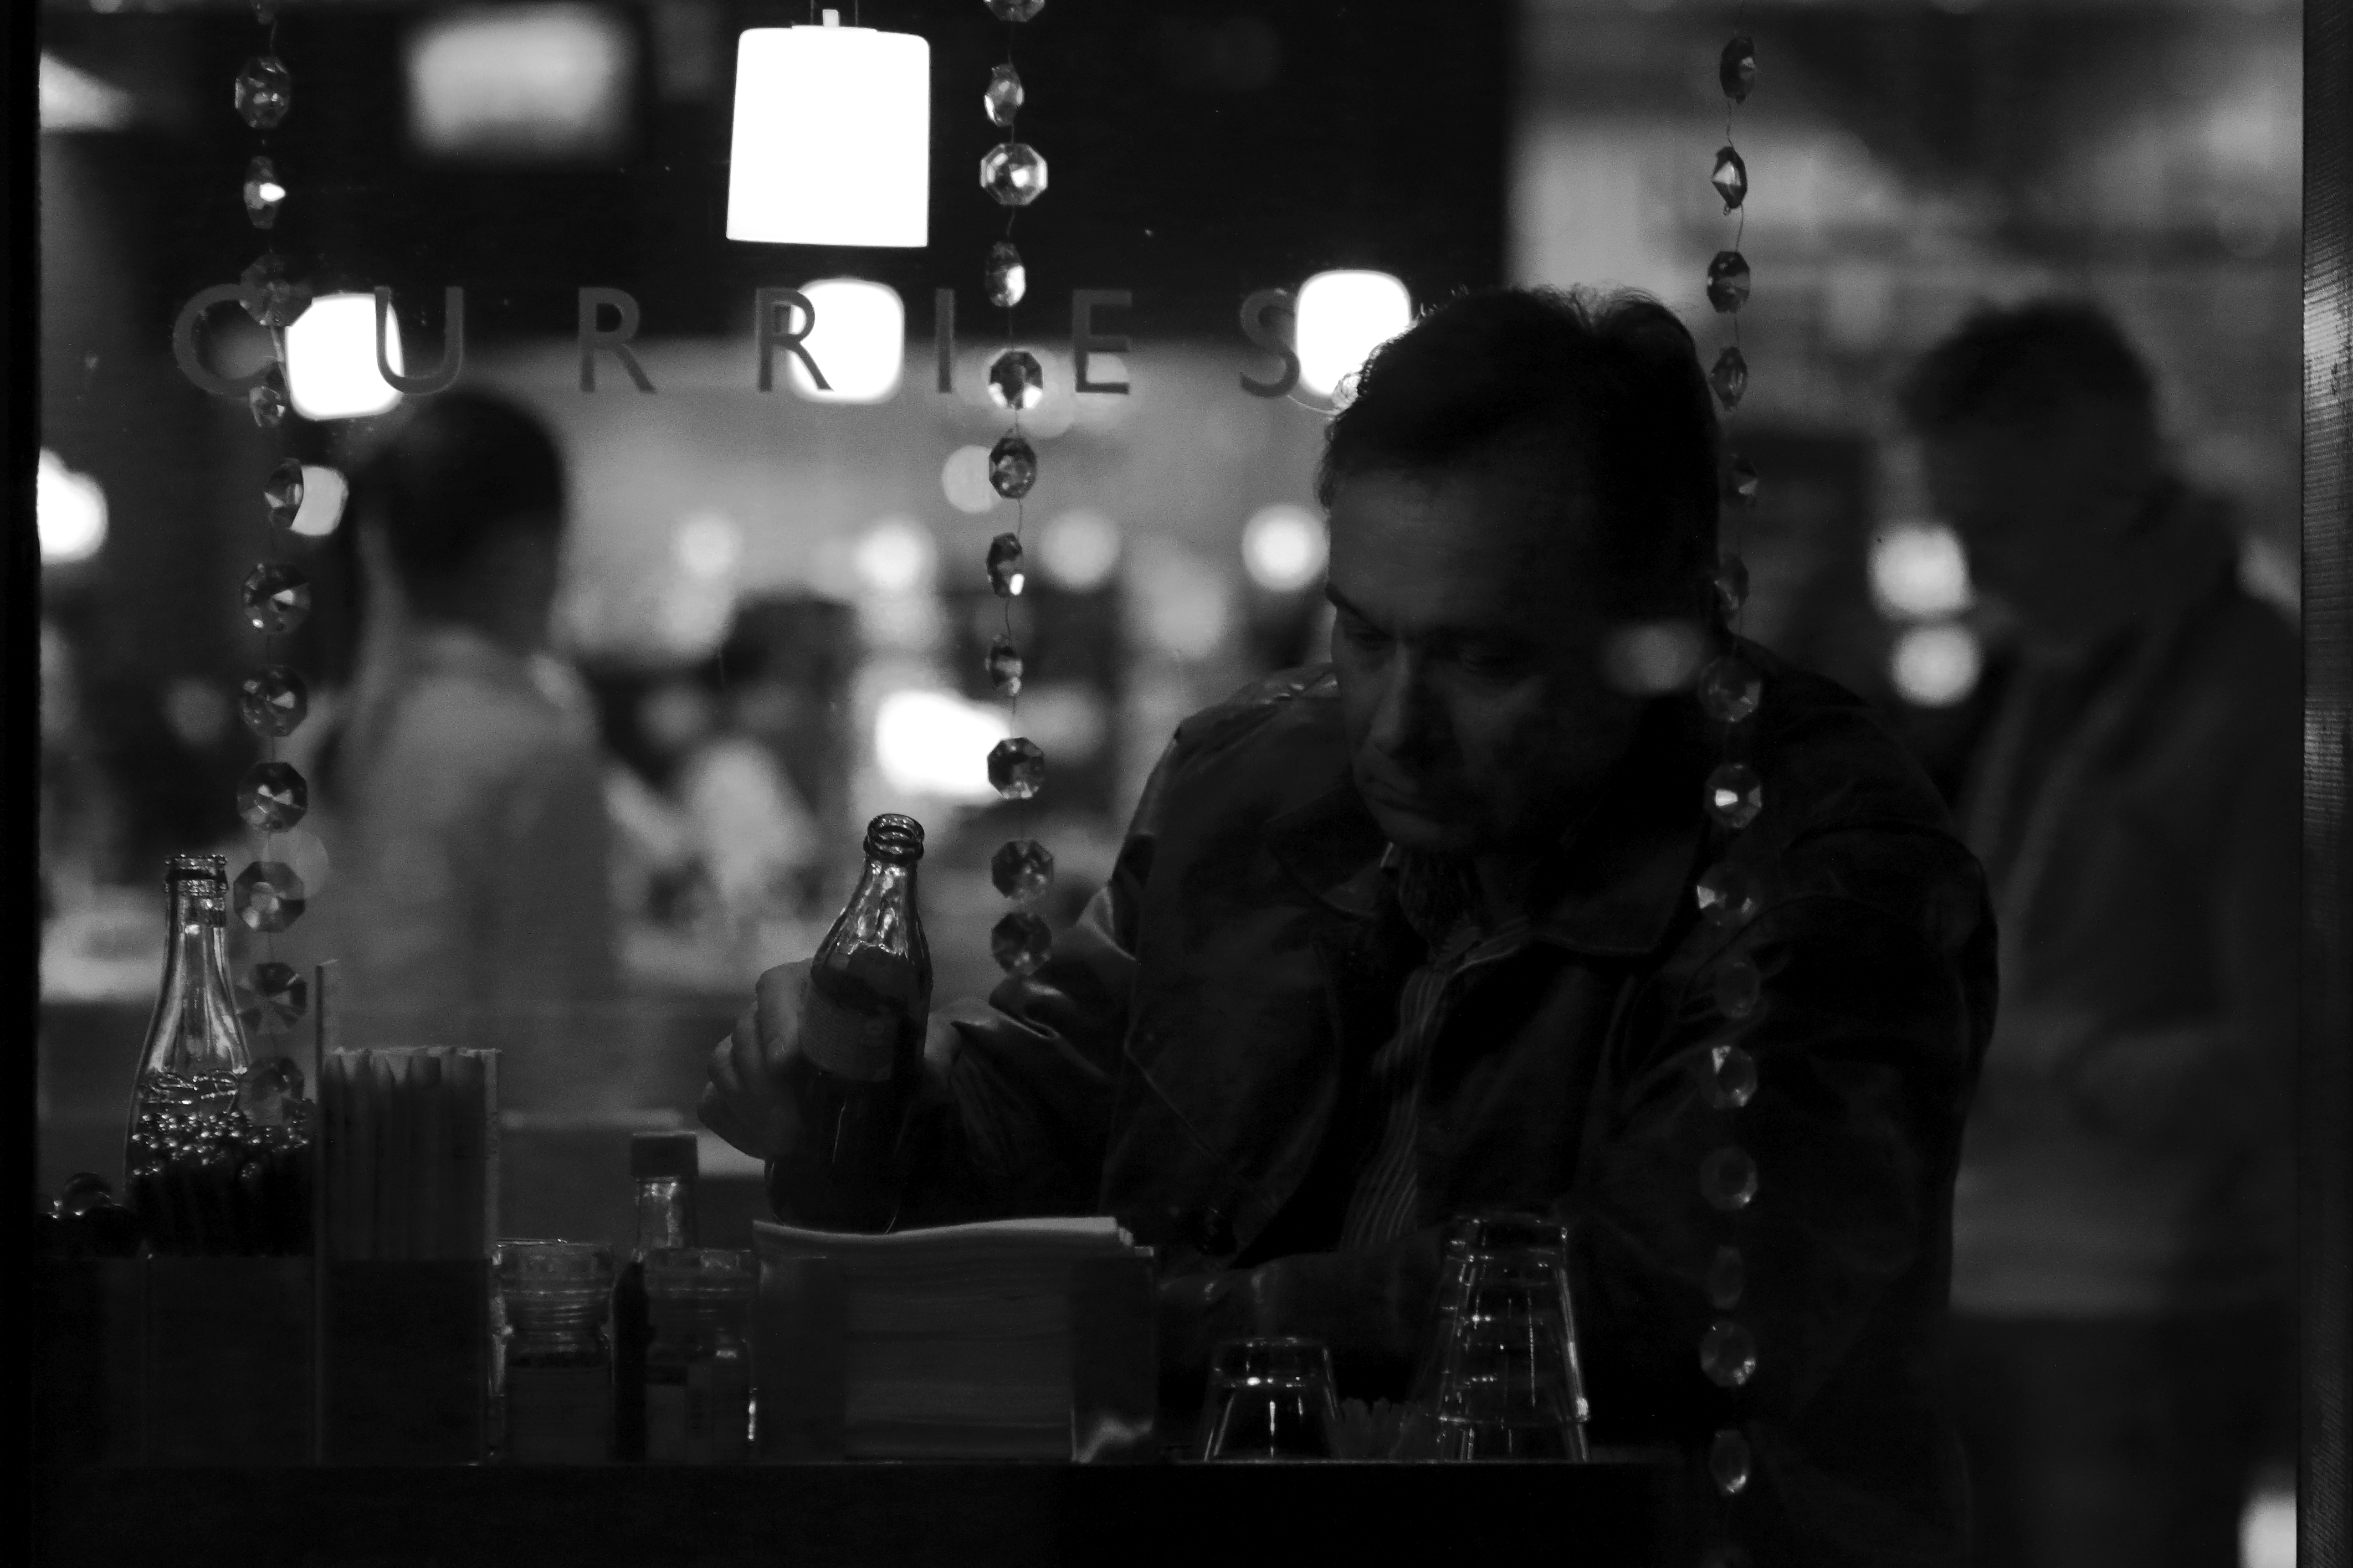
music, black and white, people, white, photography, film, crowd, darkness, black, monochrome, bw, blackandwhite, blackwhite, swiss, photograph, suisse, schweiz, sw, schwarzweiss, zurich, schwarzweis, streetscene, leute, strassenszene, schwarzweissfotografie, publicplace, ffentlicherplatz, streetphotograhpy, schwarzweisfotografie, monochrome photography, film noir